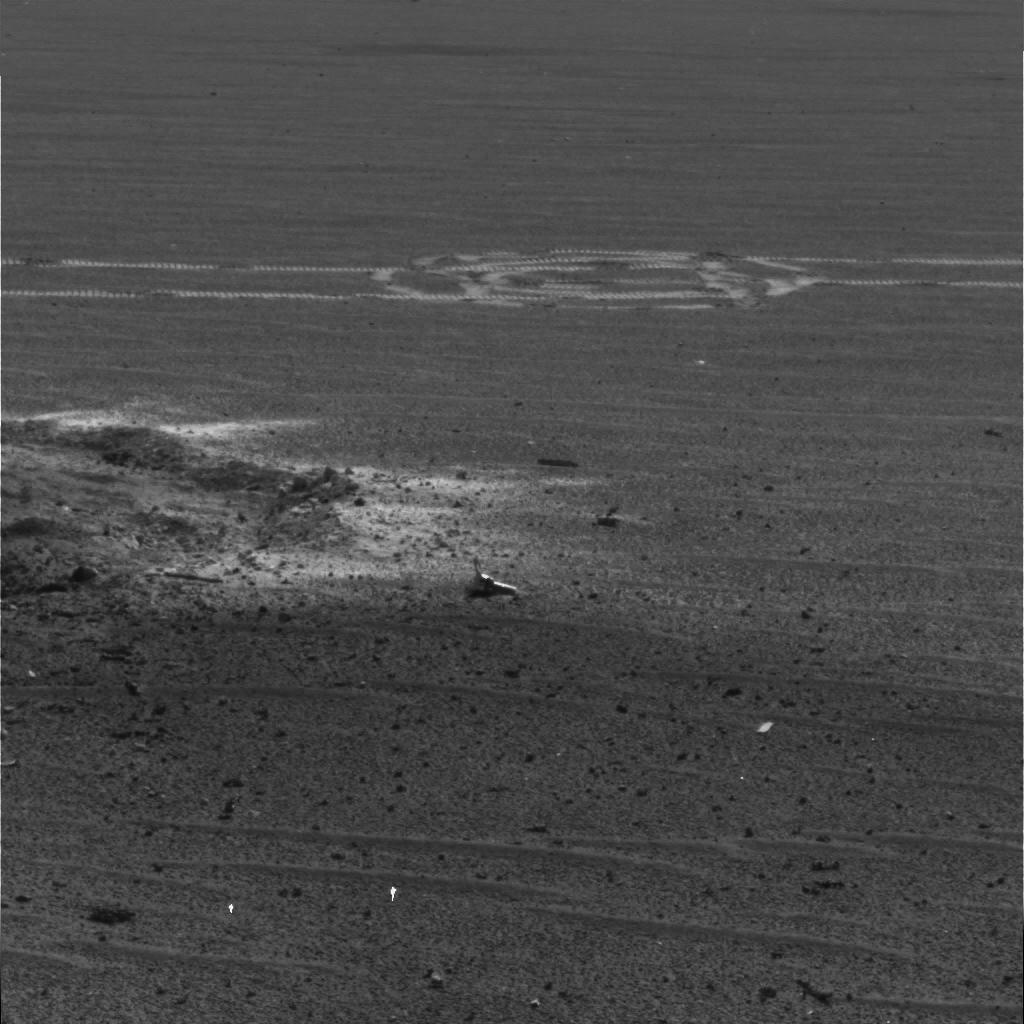
Surface features visible: Rover Tracks, Rock Outcrops, Rocks (Misc), Bright Soil, Dunes/Ripples, Soil, Spherules, Distant Vista